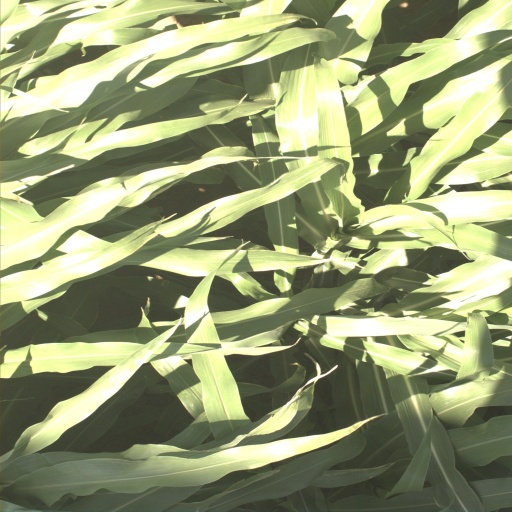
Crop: sorghum